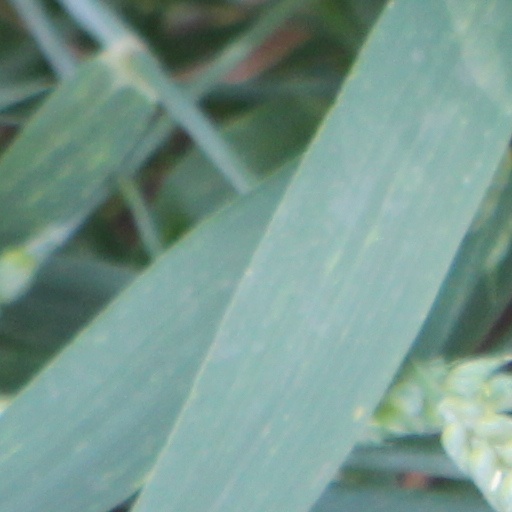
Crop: wheat